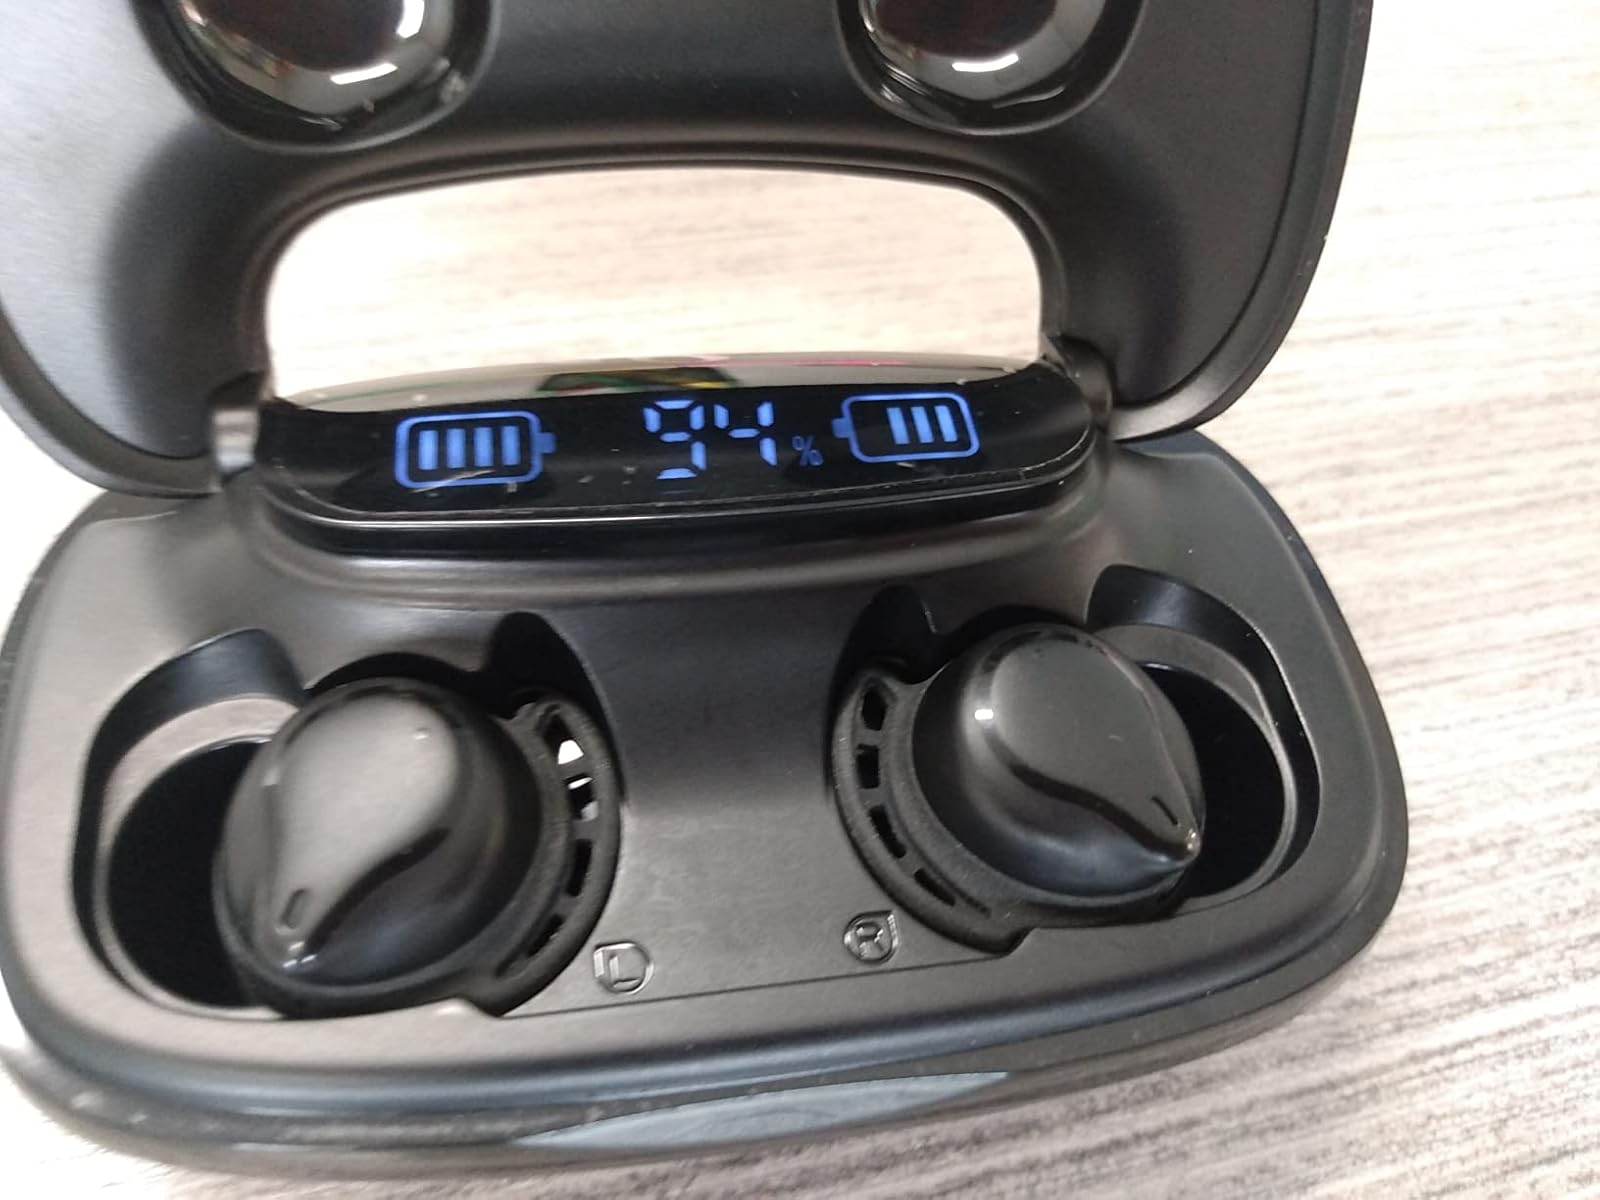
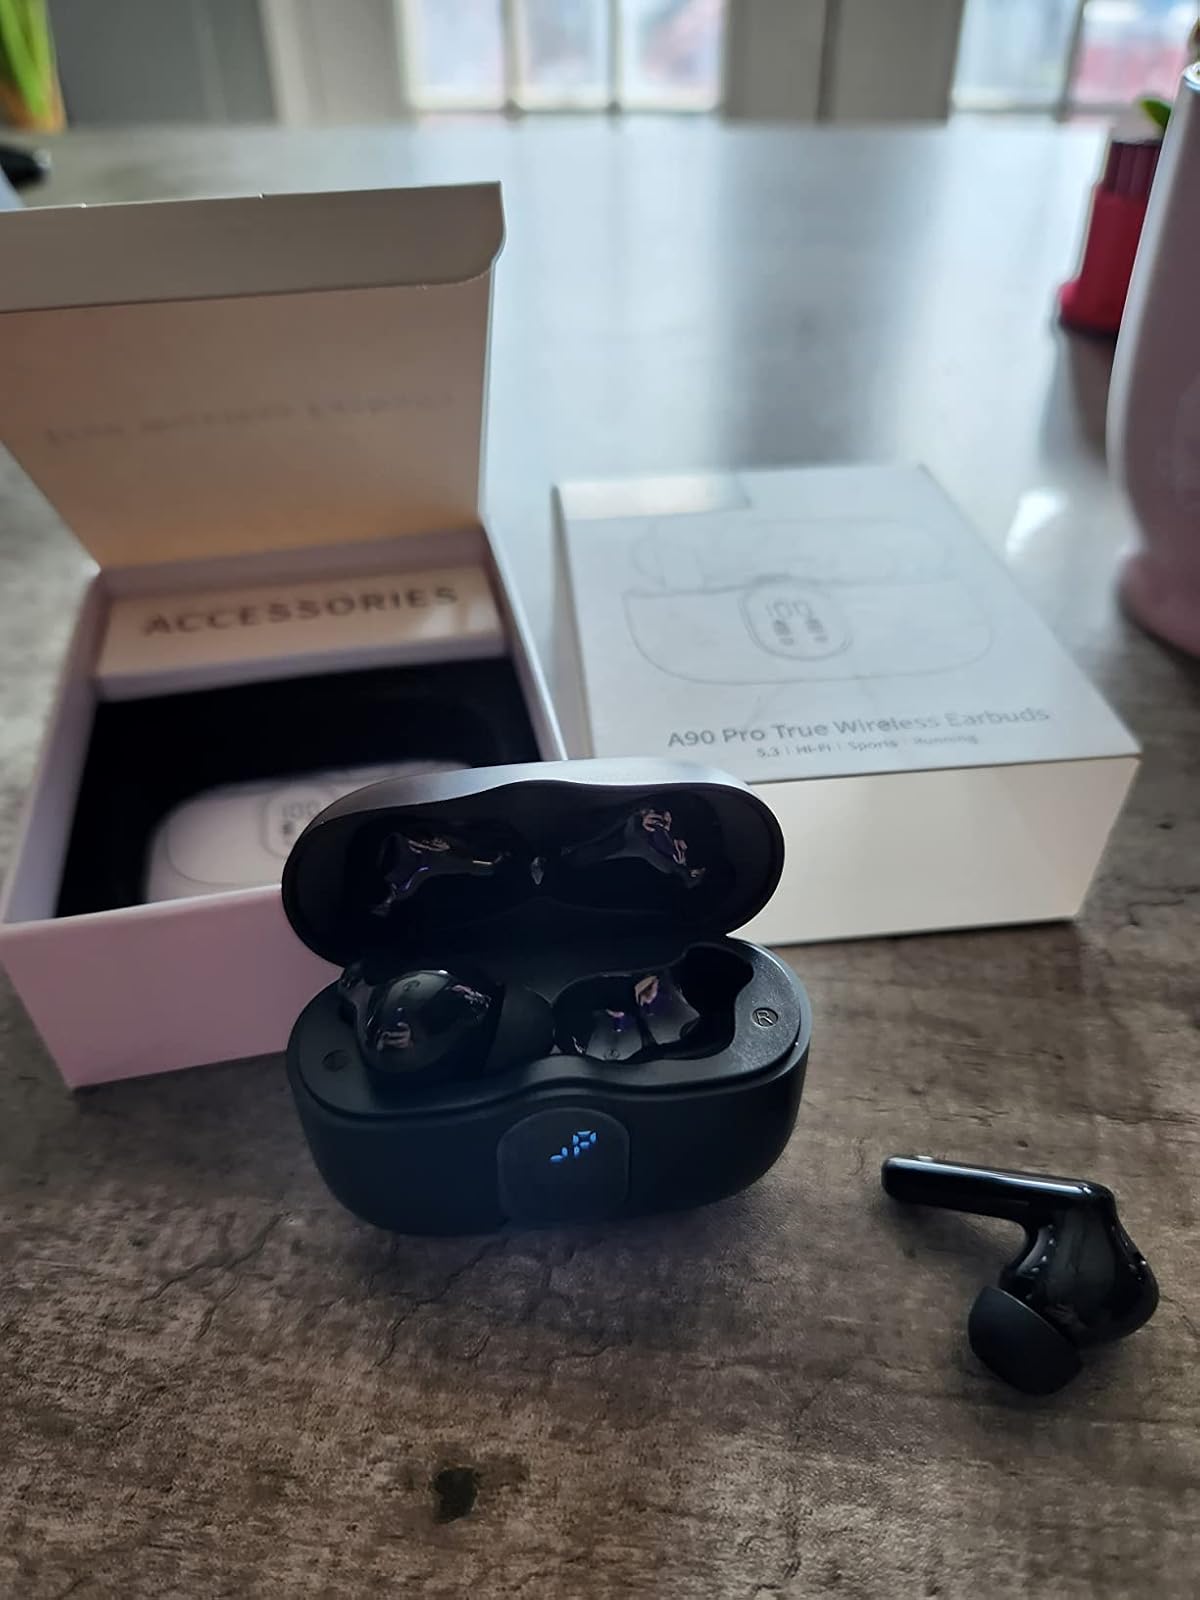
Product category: earbuds
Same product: no